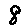
Label: 8